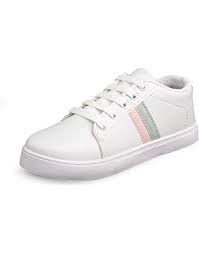
Label: Sneaker